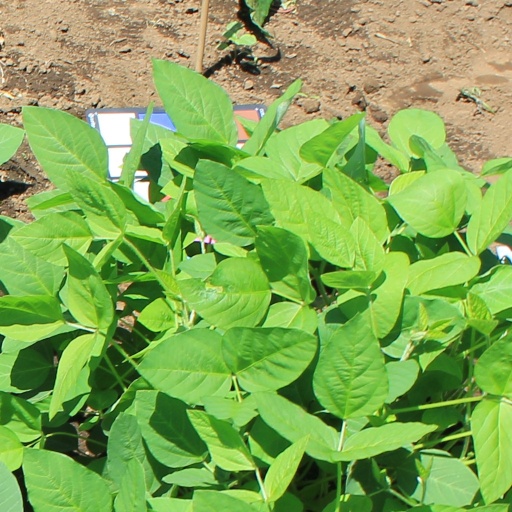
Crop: soybean